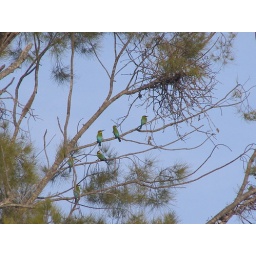
A group of six Rainbow Honey Eaters perched in a Casuarina tree at our street entrance.